Dian Triansyah Djani

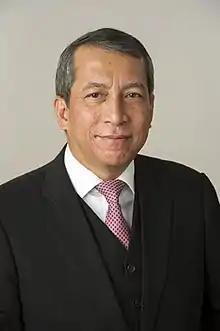
Dian Triansyah

He has served in various capacities, especially during Indonesia's reign as G20 President and ASEAN Chairman (2021–2023). After returning from New York as the Indonesian Ambassador to the UN, he as well concurrently serve as the Co-Sherpa for the Indonesian G20 Presidency. He was the Chairman of the United Nations General Assembly Second Committee at the 71st United Nations General Assembly, from September 2016 to September 2017. He was also appointed to be Vice President of the 72nd UN General Assembly in 2017–2018, and 74th UN General Assembly in 2019–2020. In May 2019 and August 2020, he took the seat of Presidency of the United Nations Security Council.